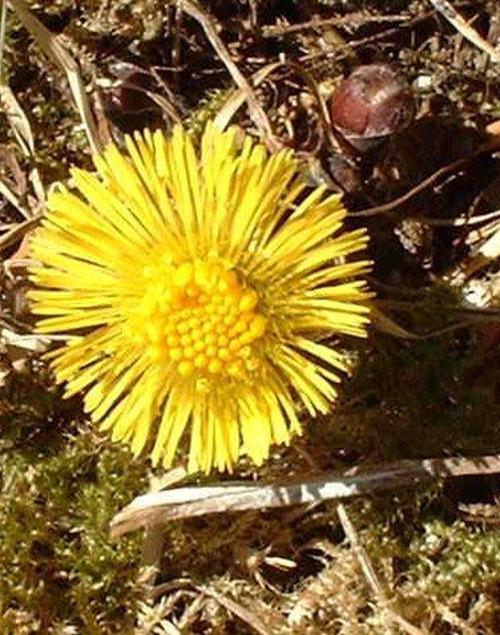
Flower: Coltsfoot